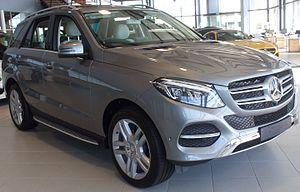
Le Mercedes-Benz Classe GLE est une gamme d'automobile SUV routier et SUV coupé du constructeur allemand Mercedes-Benz. Dérivée de la Classe E Type 213, la première génération est lancée en septembre 2015, puis la seconde en 2018.